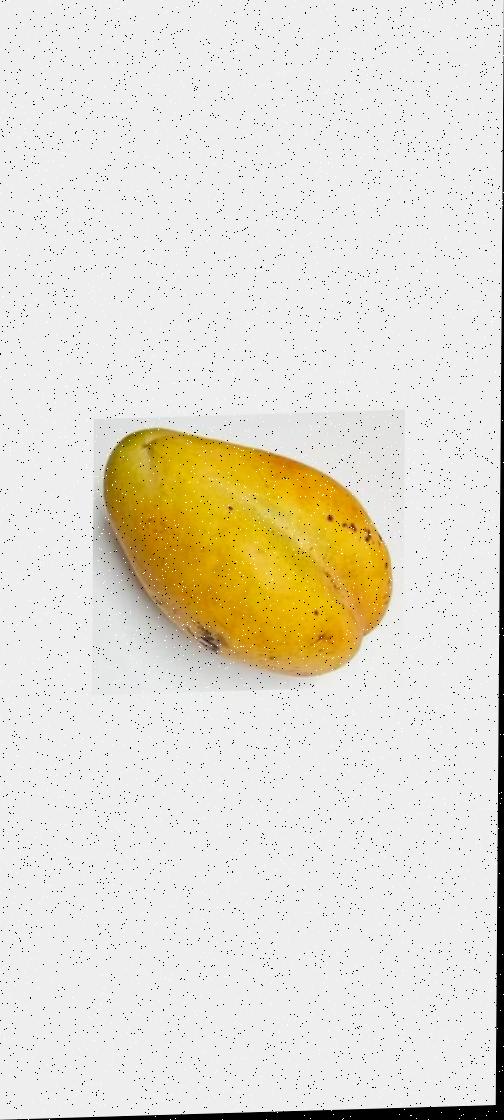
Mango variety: Bari-11